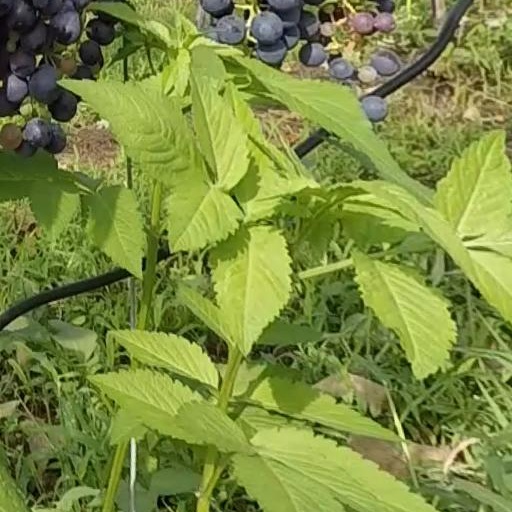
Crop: grape